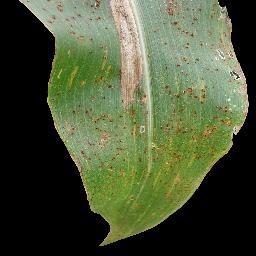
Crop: corn
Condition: (maize)_common_rust